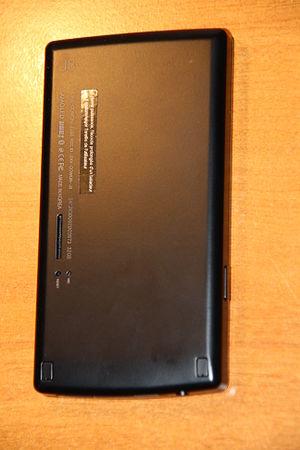
Lecteur MP3 à écran tactile Cowon J3, côté revers.
Cowon est une société sud-coréenne. Son nom de départ fut Cerwon electronics avant d'être changé pour Cowon qui ressemble syntaxiquement mais possède un sens différent. À l’origine, elle a créé des logiciels multimédia comme JetAudio, puis a ensuite diversifié son activité dans les baladeurs numériques, dont la gamme iAUDIO. Ses produits phares sont le D2, l'iAUDIO X5 et le Cowon A2/A3, mais surtout le Cowon S9 dont le succès est énorme. Cowon nourrit sa réputation de pionnier du monde audio principalement grâce à sa technologie BBE+ instaurée sur tous ses baladeurs numériques : une technologie qui offre des réglages très diversifiés pour le son. Le Cowon J3, successeur du Cowon S9, est, à ce jour, l'un des derniers produits de la marque même s'il n'est plus fabriqué.